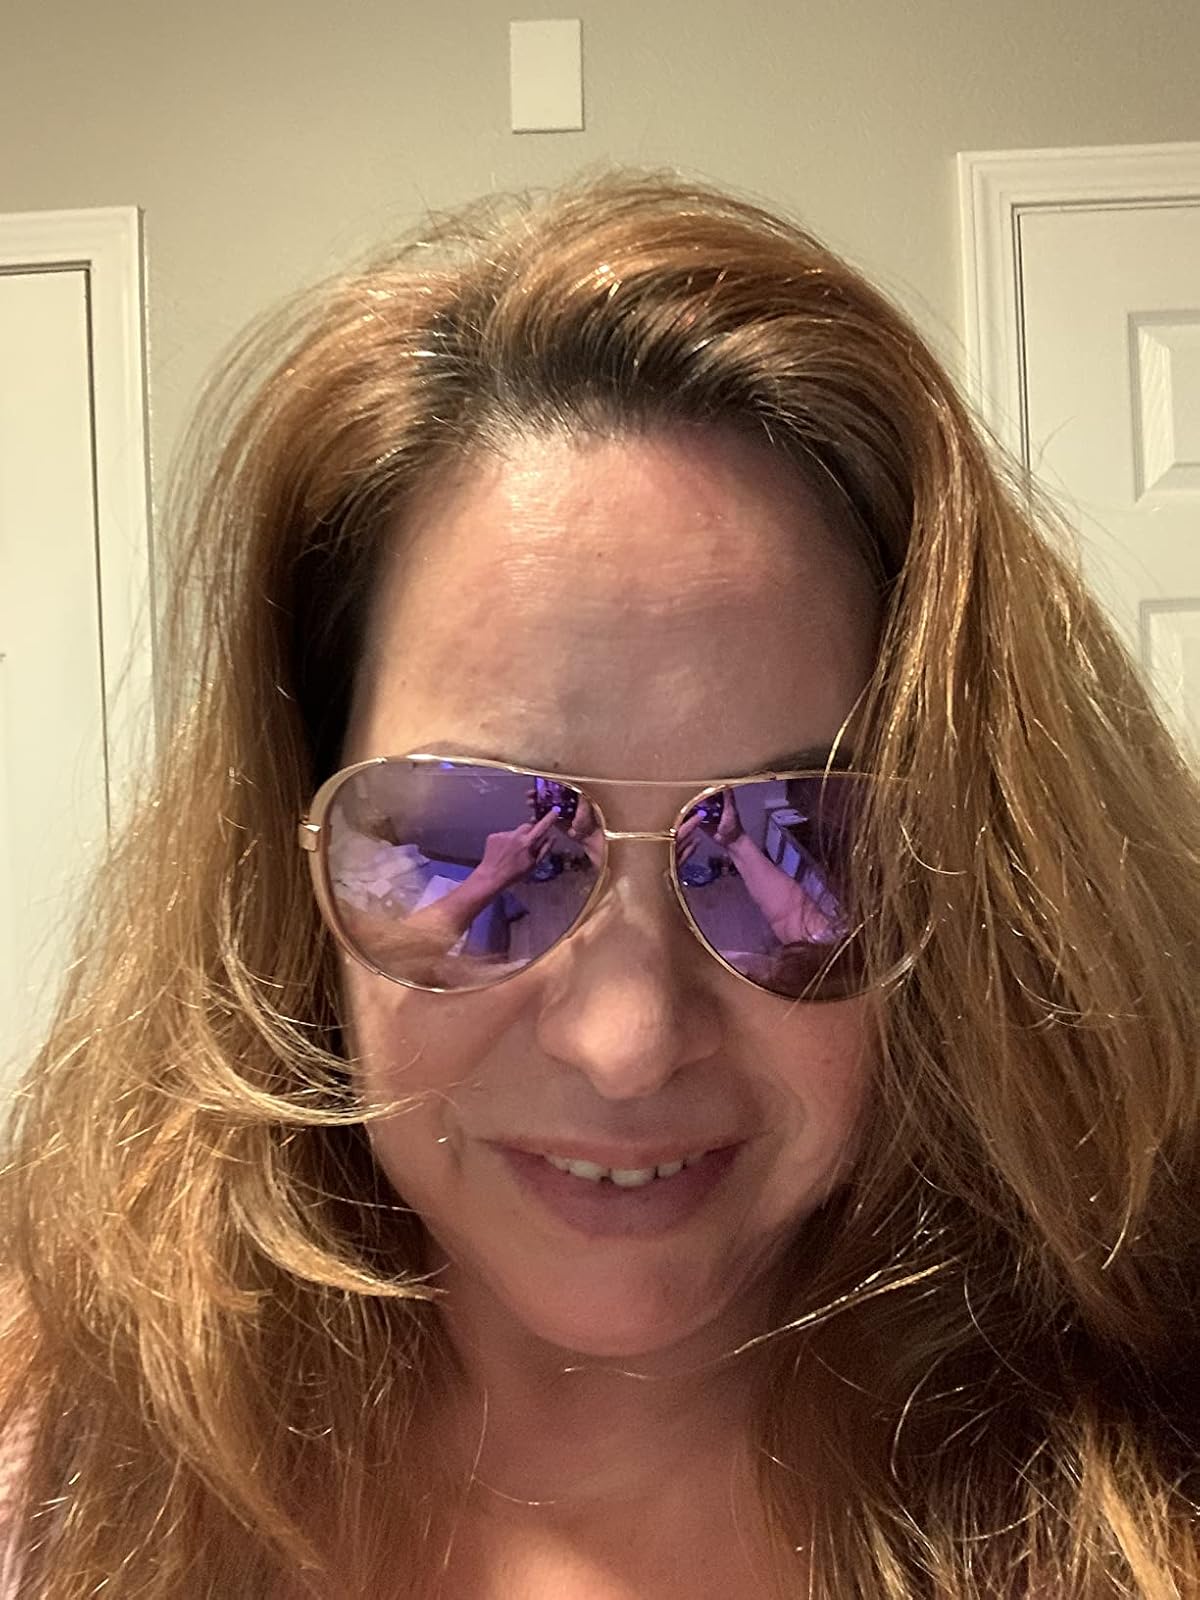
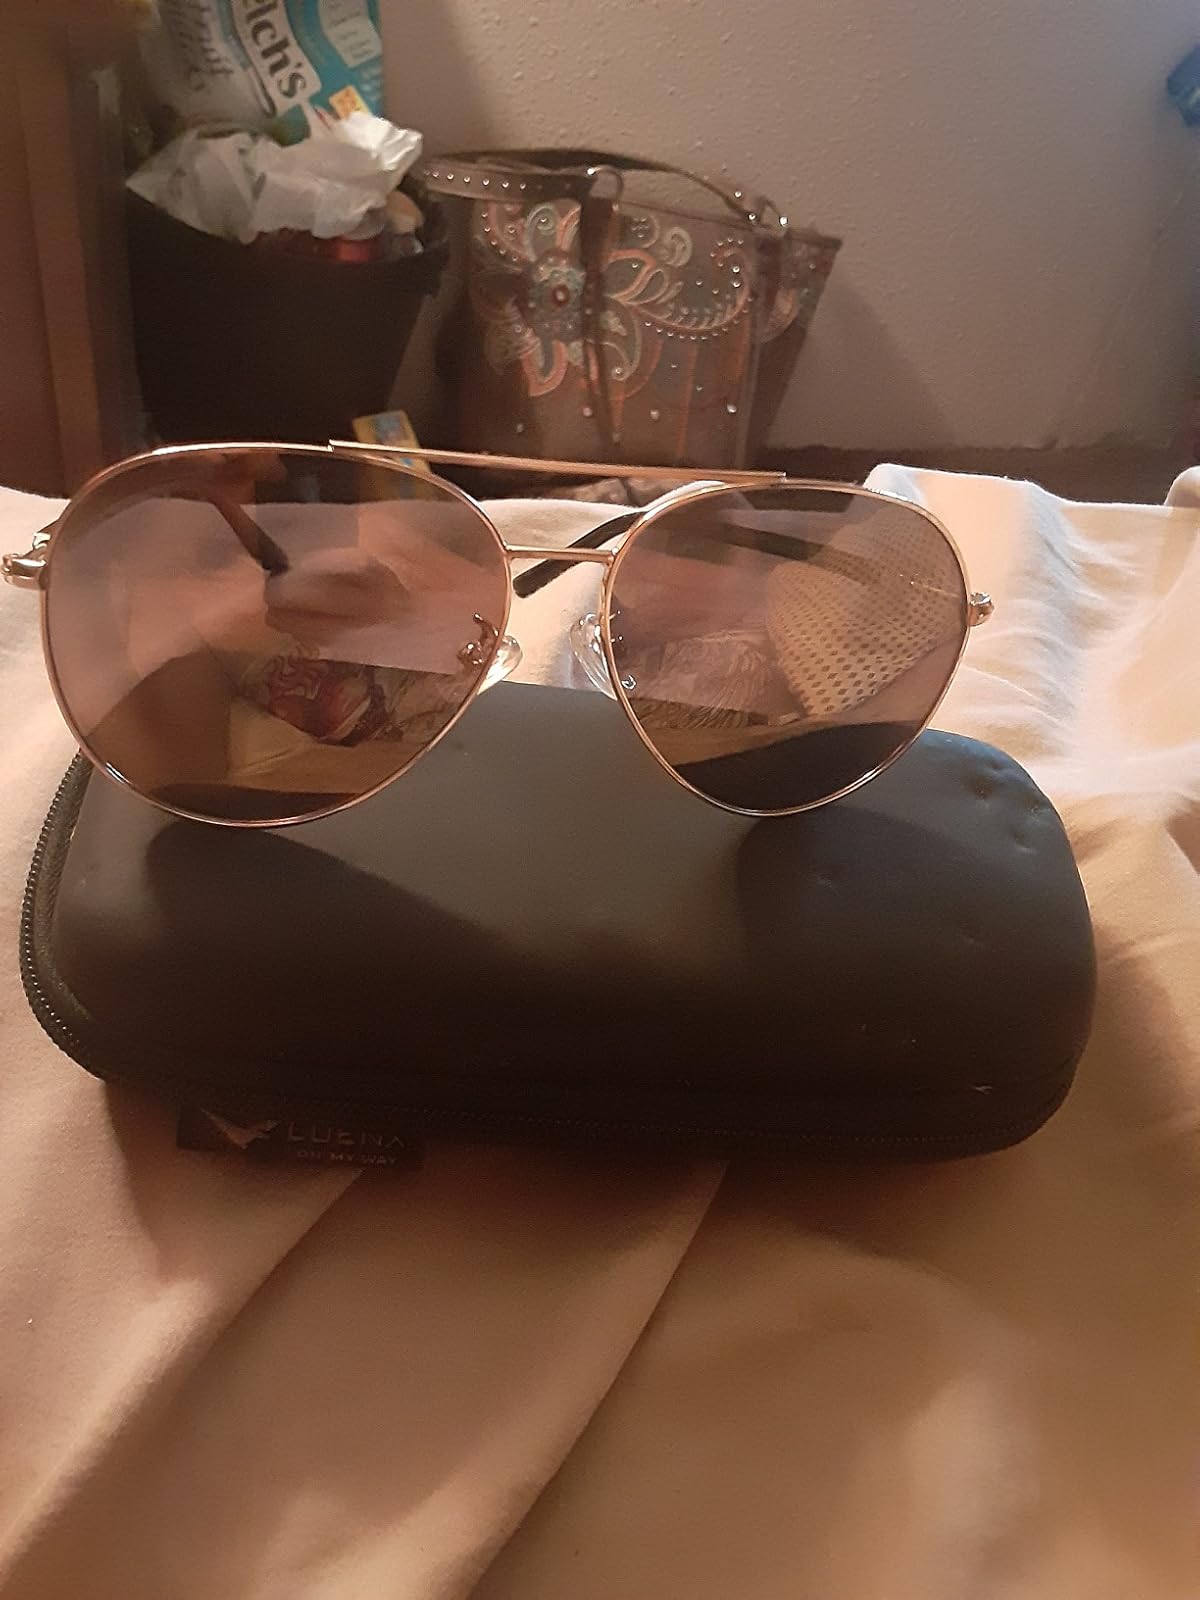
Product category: accessories_sunglasses
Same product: no